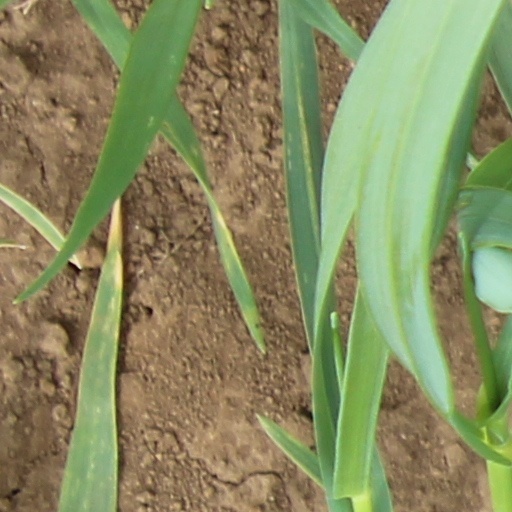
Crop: wheat